2023 Alaska high-altitude object

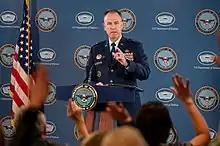
U.S. Air Force Brigadier General Patrick Ryder during a press briefing at the Pentagon.

The object landed on the frozen sea off Deadhorse, near the Prudhoe Bay Oil Field, in the territorial waters of the United States. A Department of Defense official said it broke into pieces.